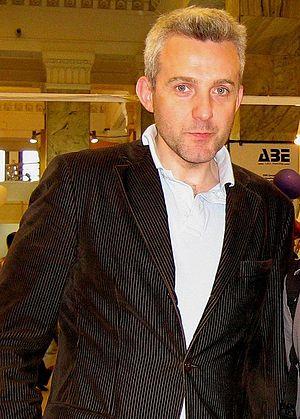
Hubert Urbański est un acteur